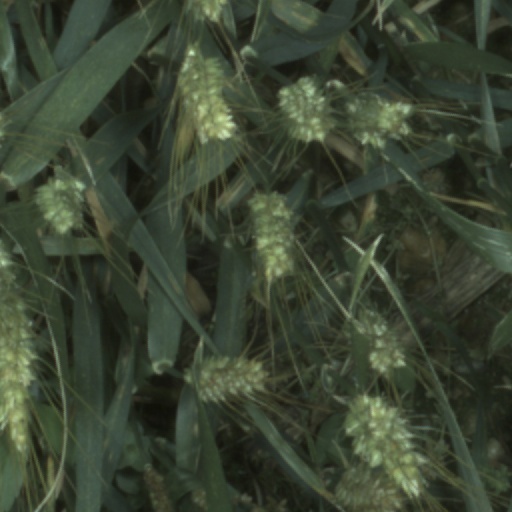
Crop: wheat